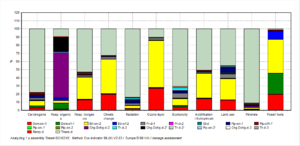
Exemple de résultat d'une analyse de cycle de vie du diesel à l'étape de la caractérisation. Cette analyse prend en compte toutes les étapes, de l'extraction à la consommation en tant que carburant. La caractérisation a été faite avec l'indicateur Eco-Indicator 99 Hierarchist selon les dix catégories proposées par Eco-Indicator. Les étapes dominantes en termes d'impact sont l'extraction du pétrole (Dom-on-1
L'analyse du cycle de vie est une méthode d'évaluation normalisée permettant de réaliser un bilan environnemental multicritère et multi-étape d'un système sur l'ensemble de son cycle de vie.